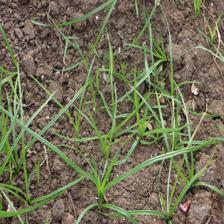
Label: Grass